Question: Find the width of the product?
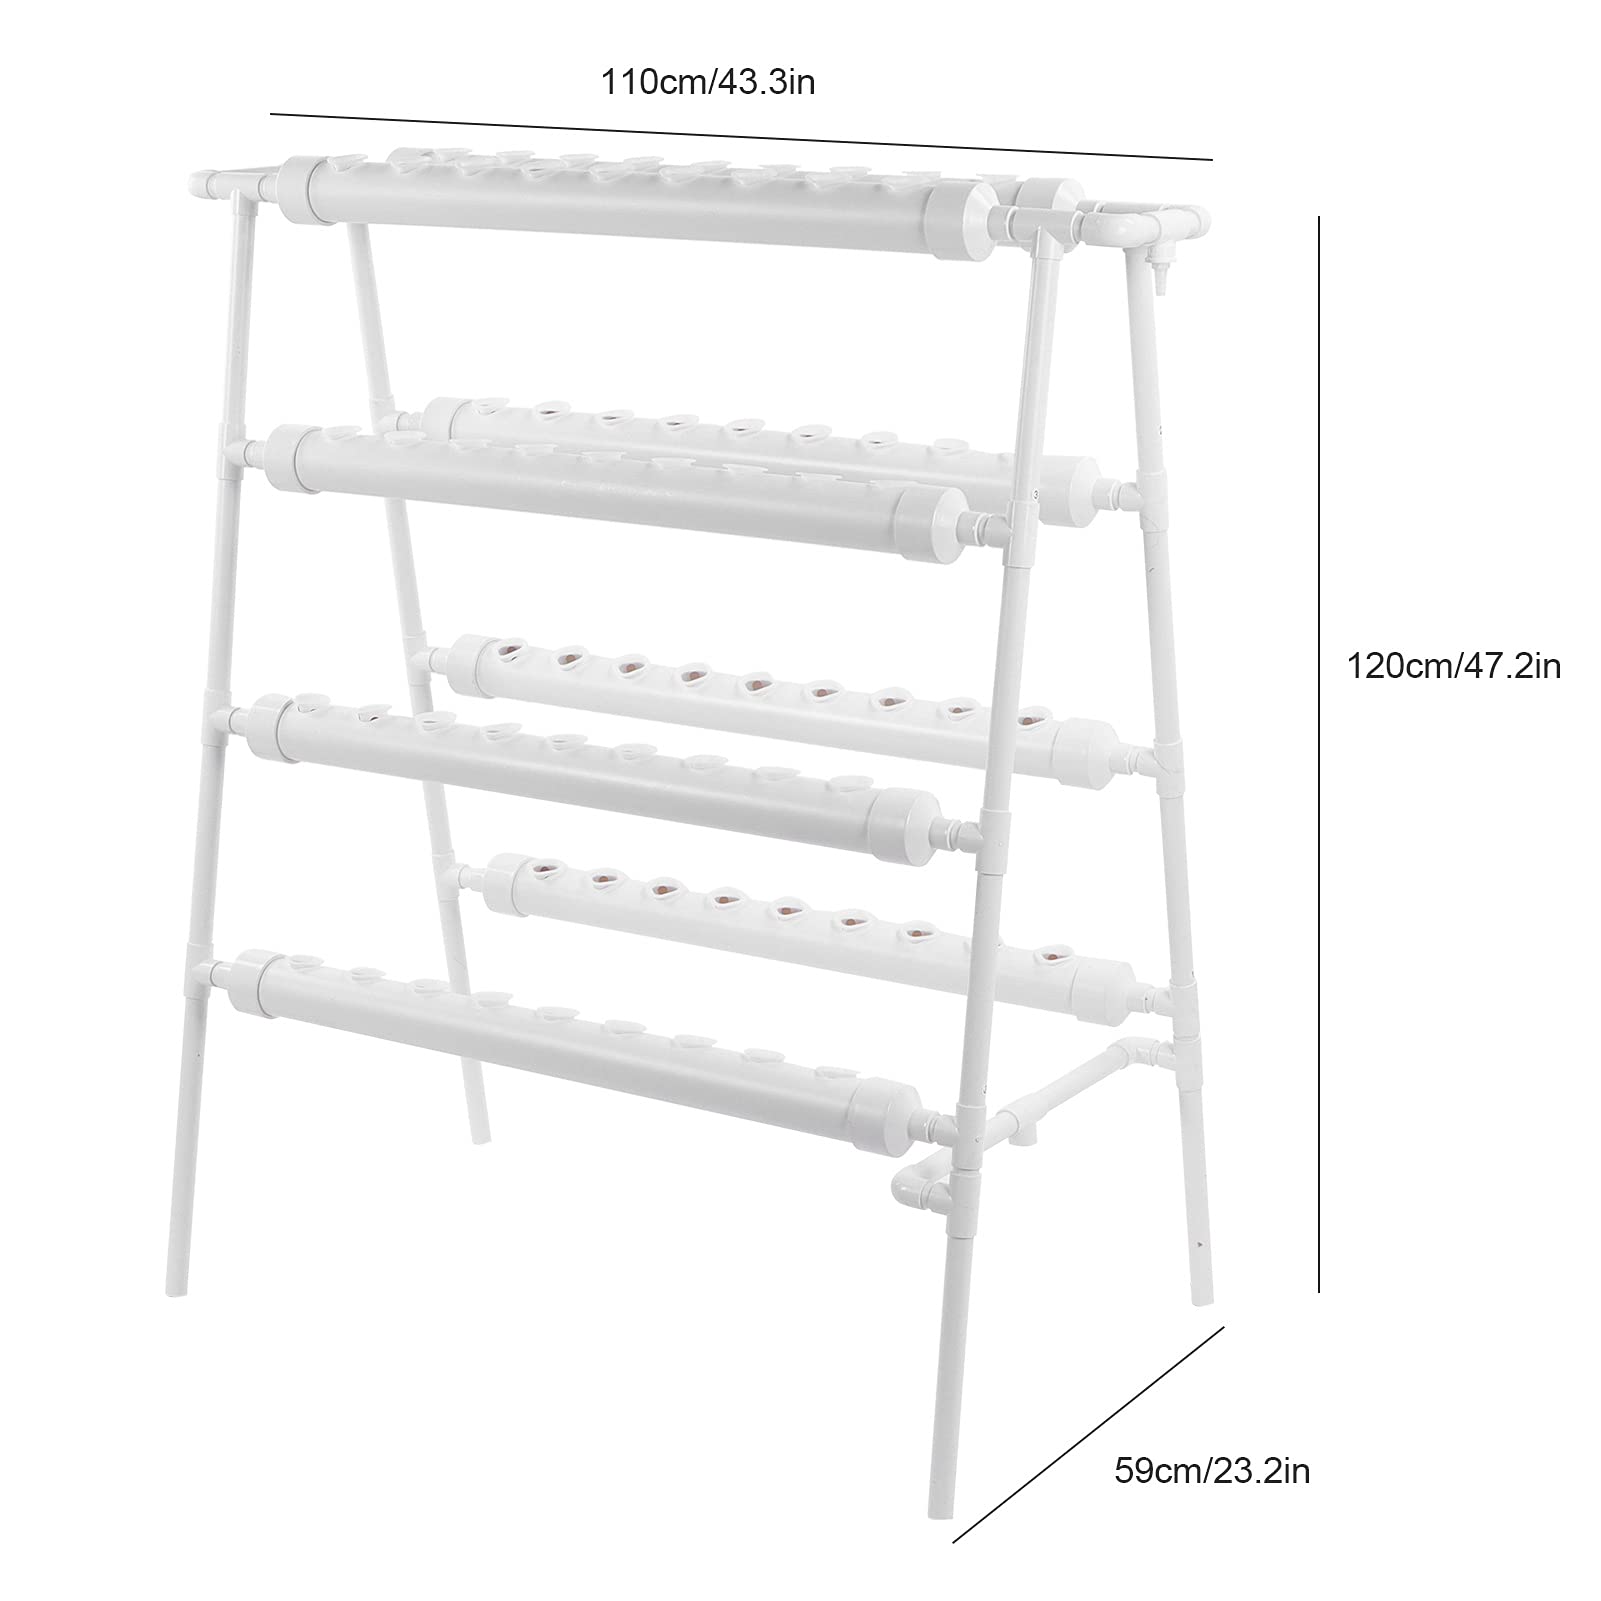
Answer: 59.0 centimetre